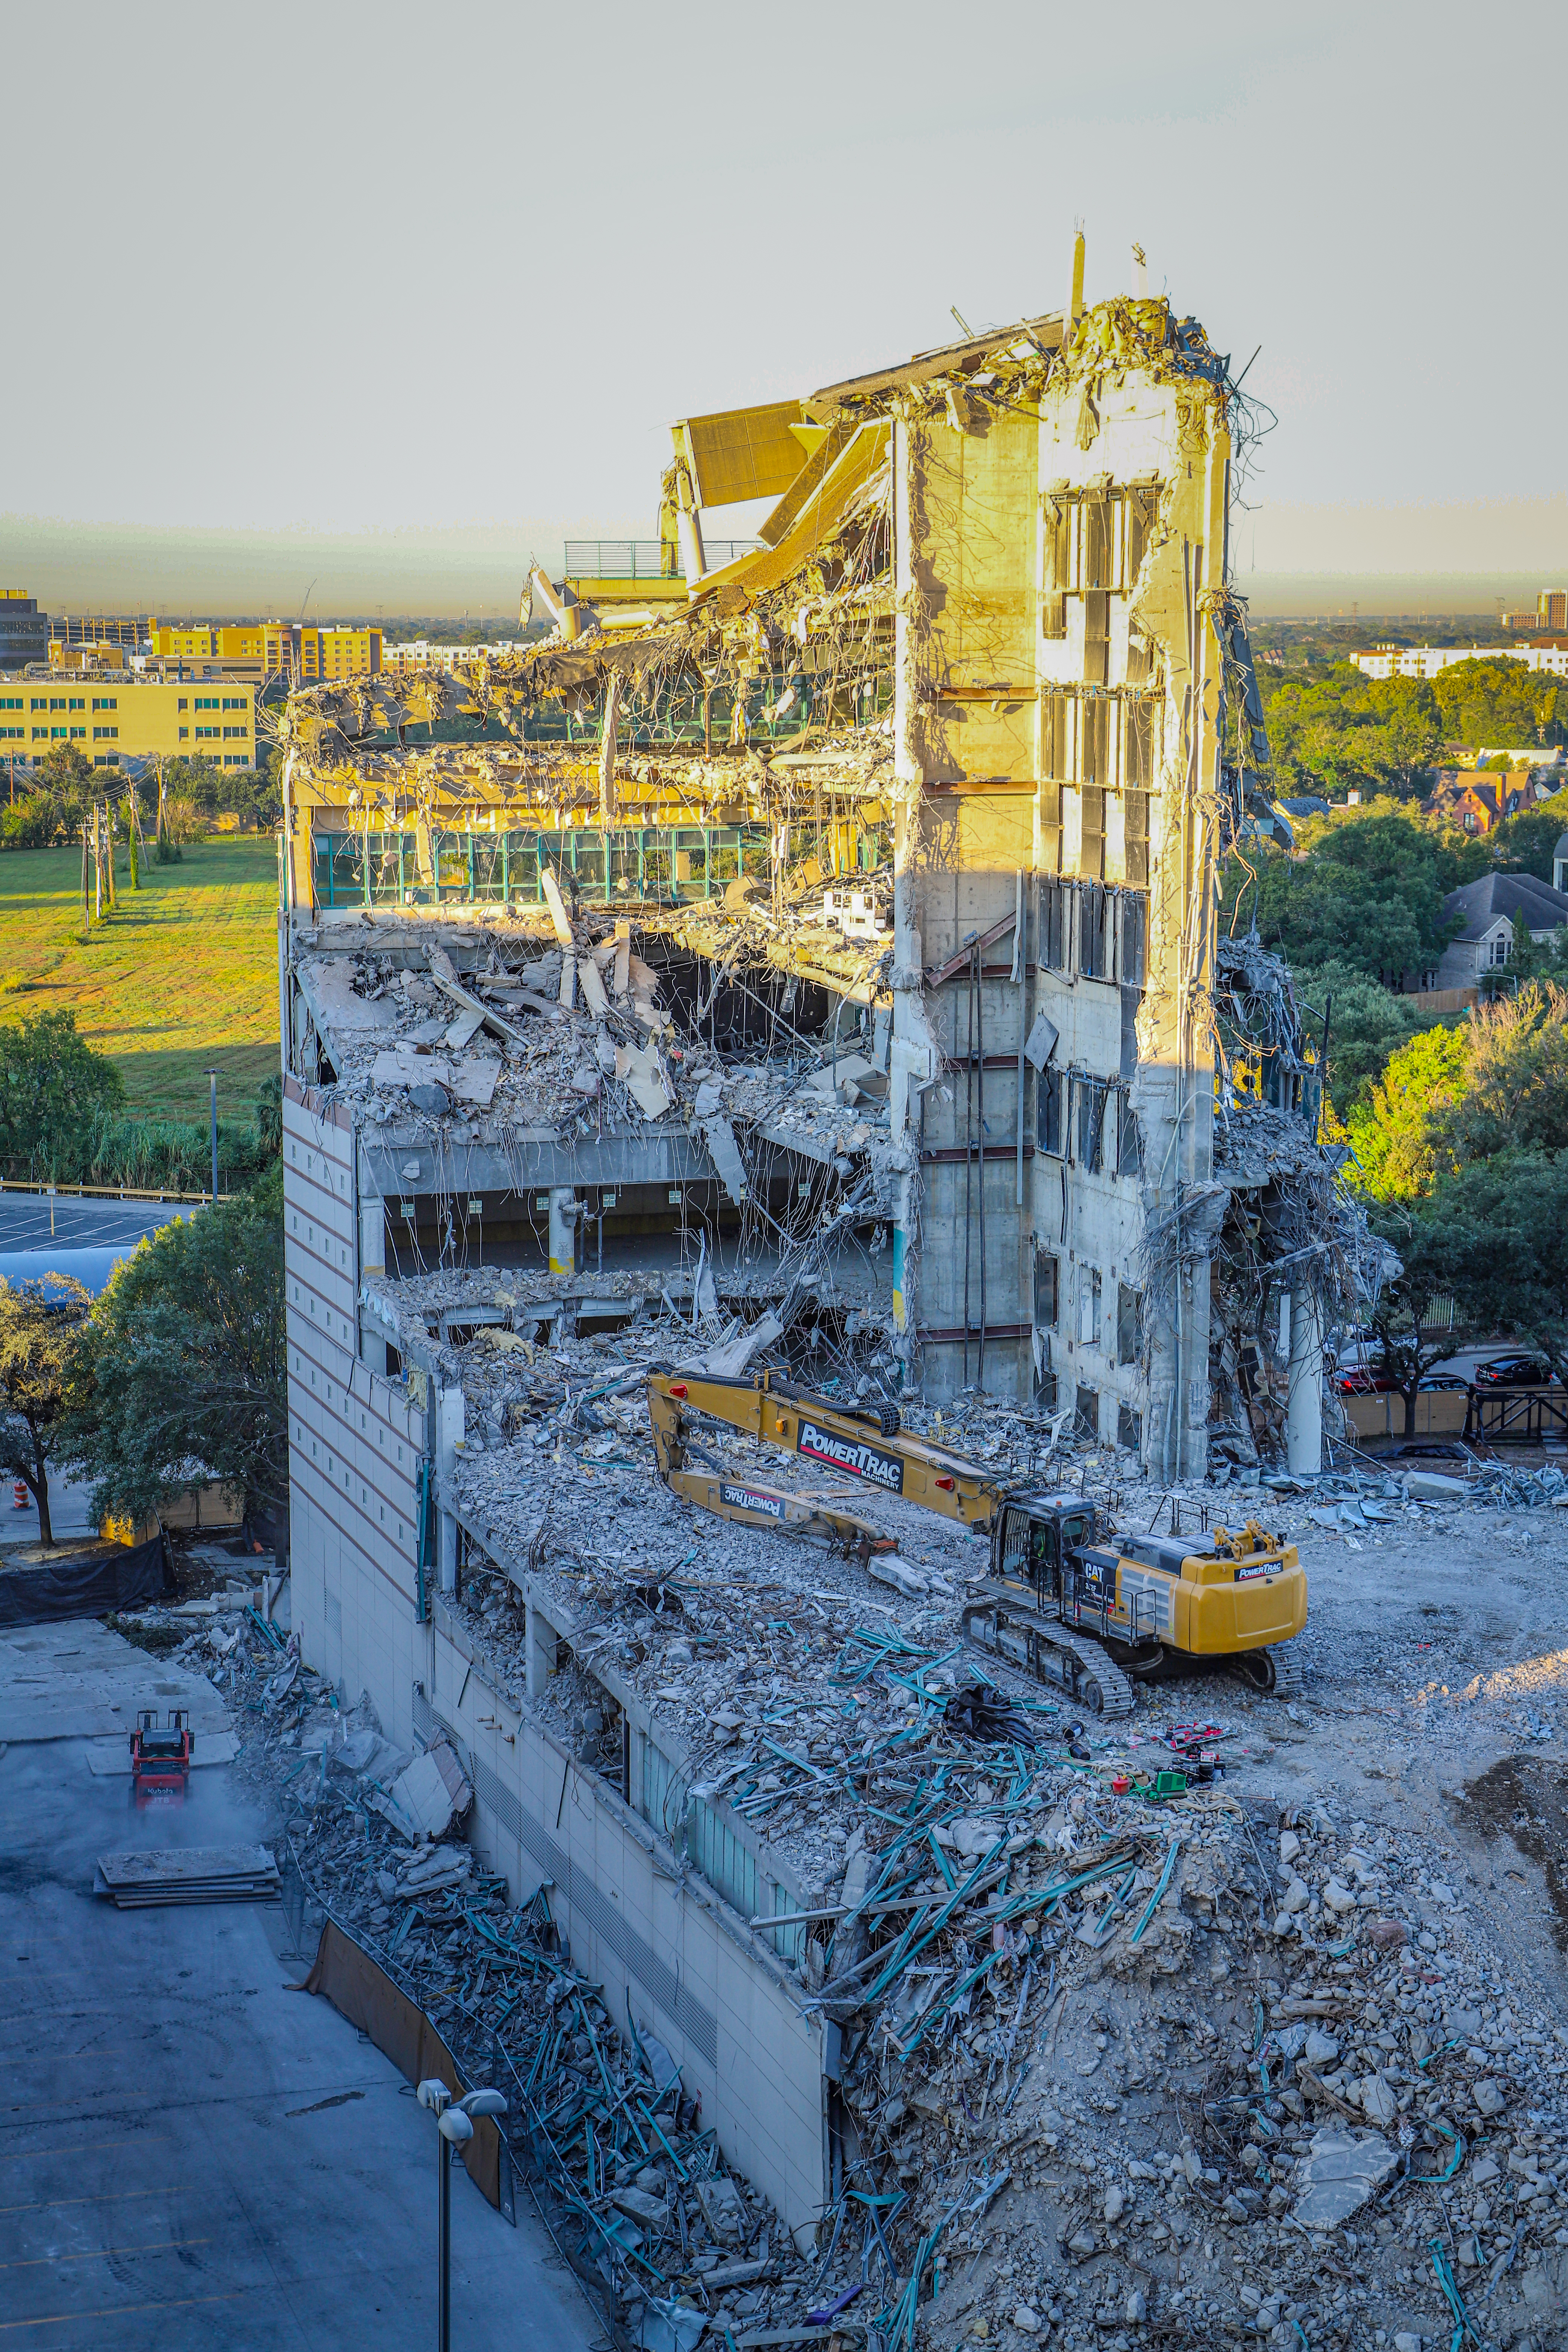
building, demolition, engineering, heavy equipment, high rise building, building material, construction, crane